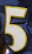
Number: 5